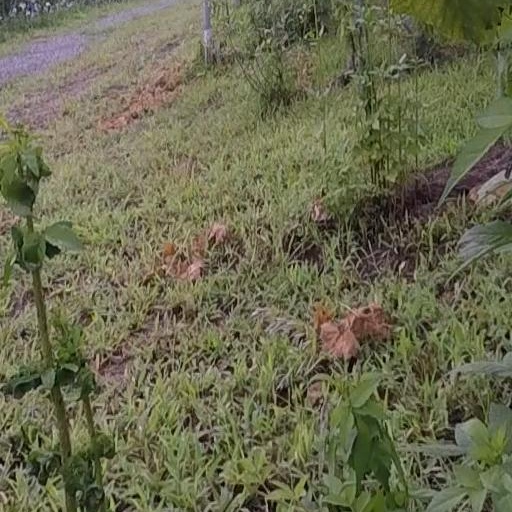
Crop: grape